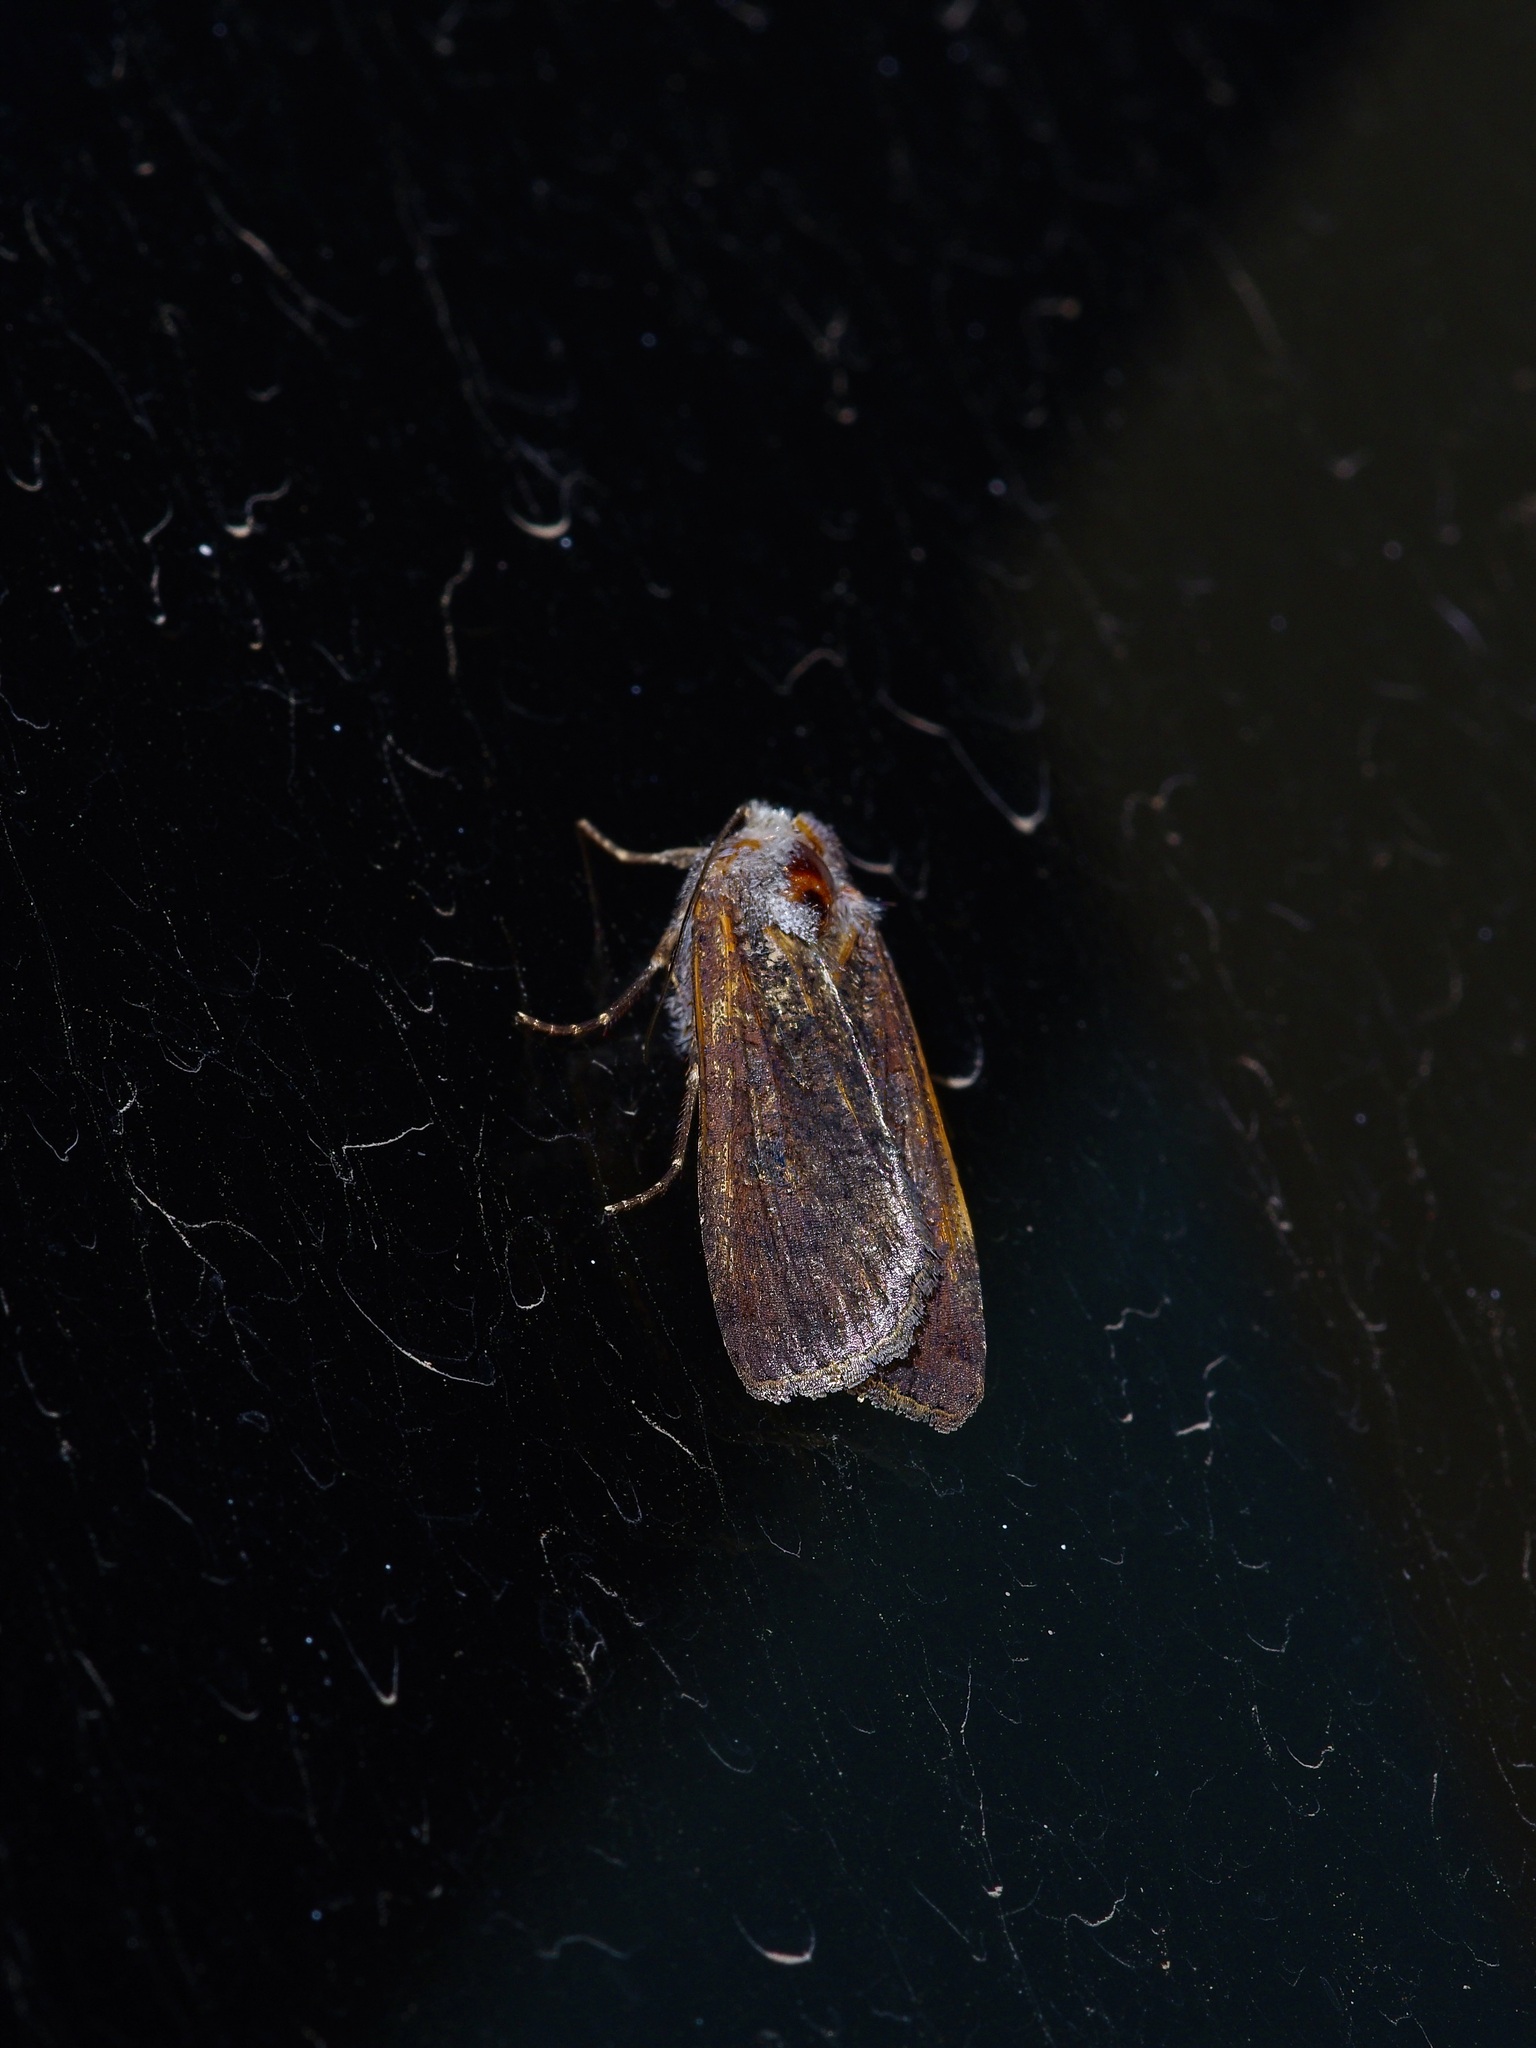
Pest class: cutworms